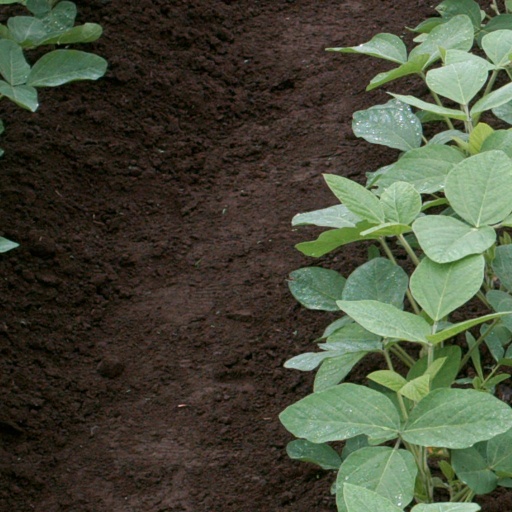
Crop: soybean